Russ Morman

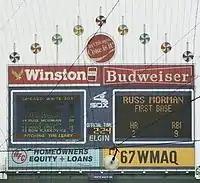
Morman's name on the Comiskey Park scoreboard

After his playing career ended, Morman managed in the Marlin and Boston Red Sox farm systems and served as a hitting coach for the Portland Sea Dogs and Pawtucket Red Sox through the season.